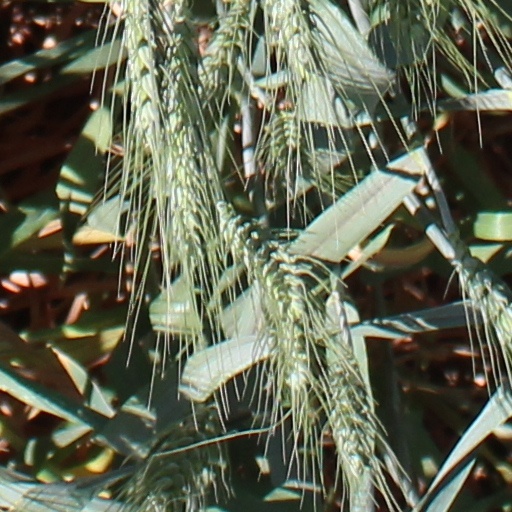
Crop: wheat